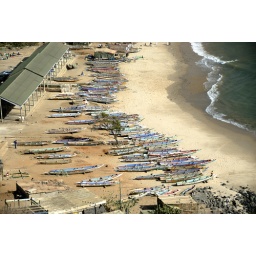
Fishermen's boats on the beach bext to the Mosque of the Divinity in Dakar, Senegal